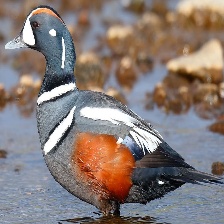
Species: HARLEQUIN DUCK
Scientific name: HISTRIONICUS HISTRIONICUS
ImageNet parent category: drake